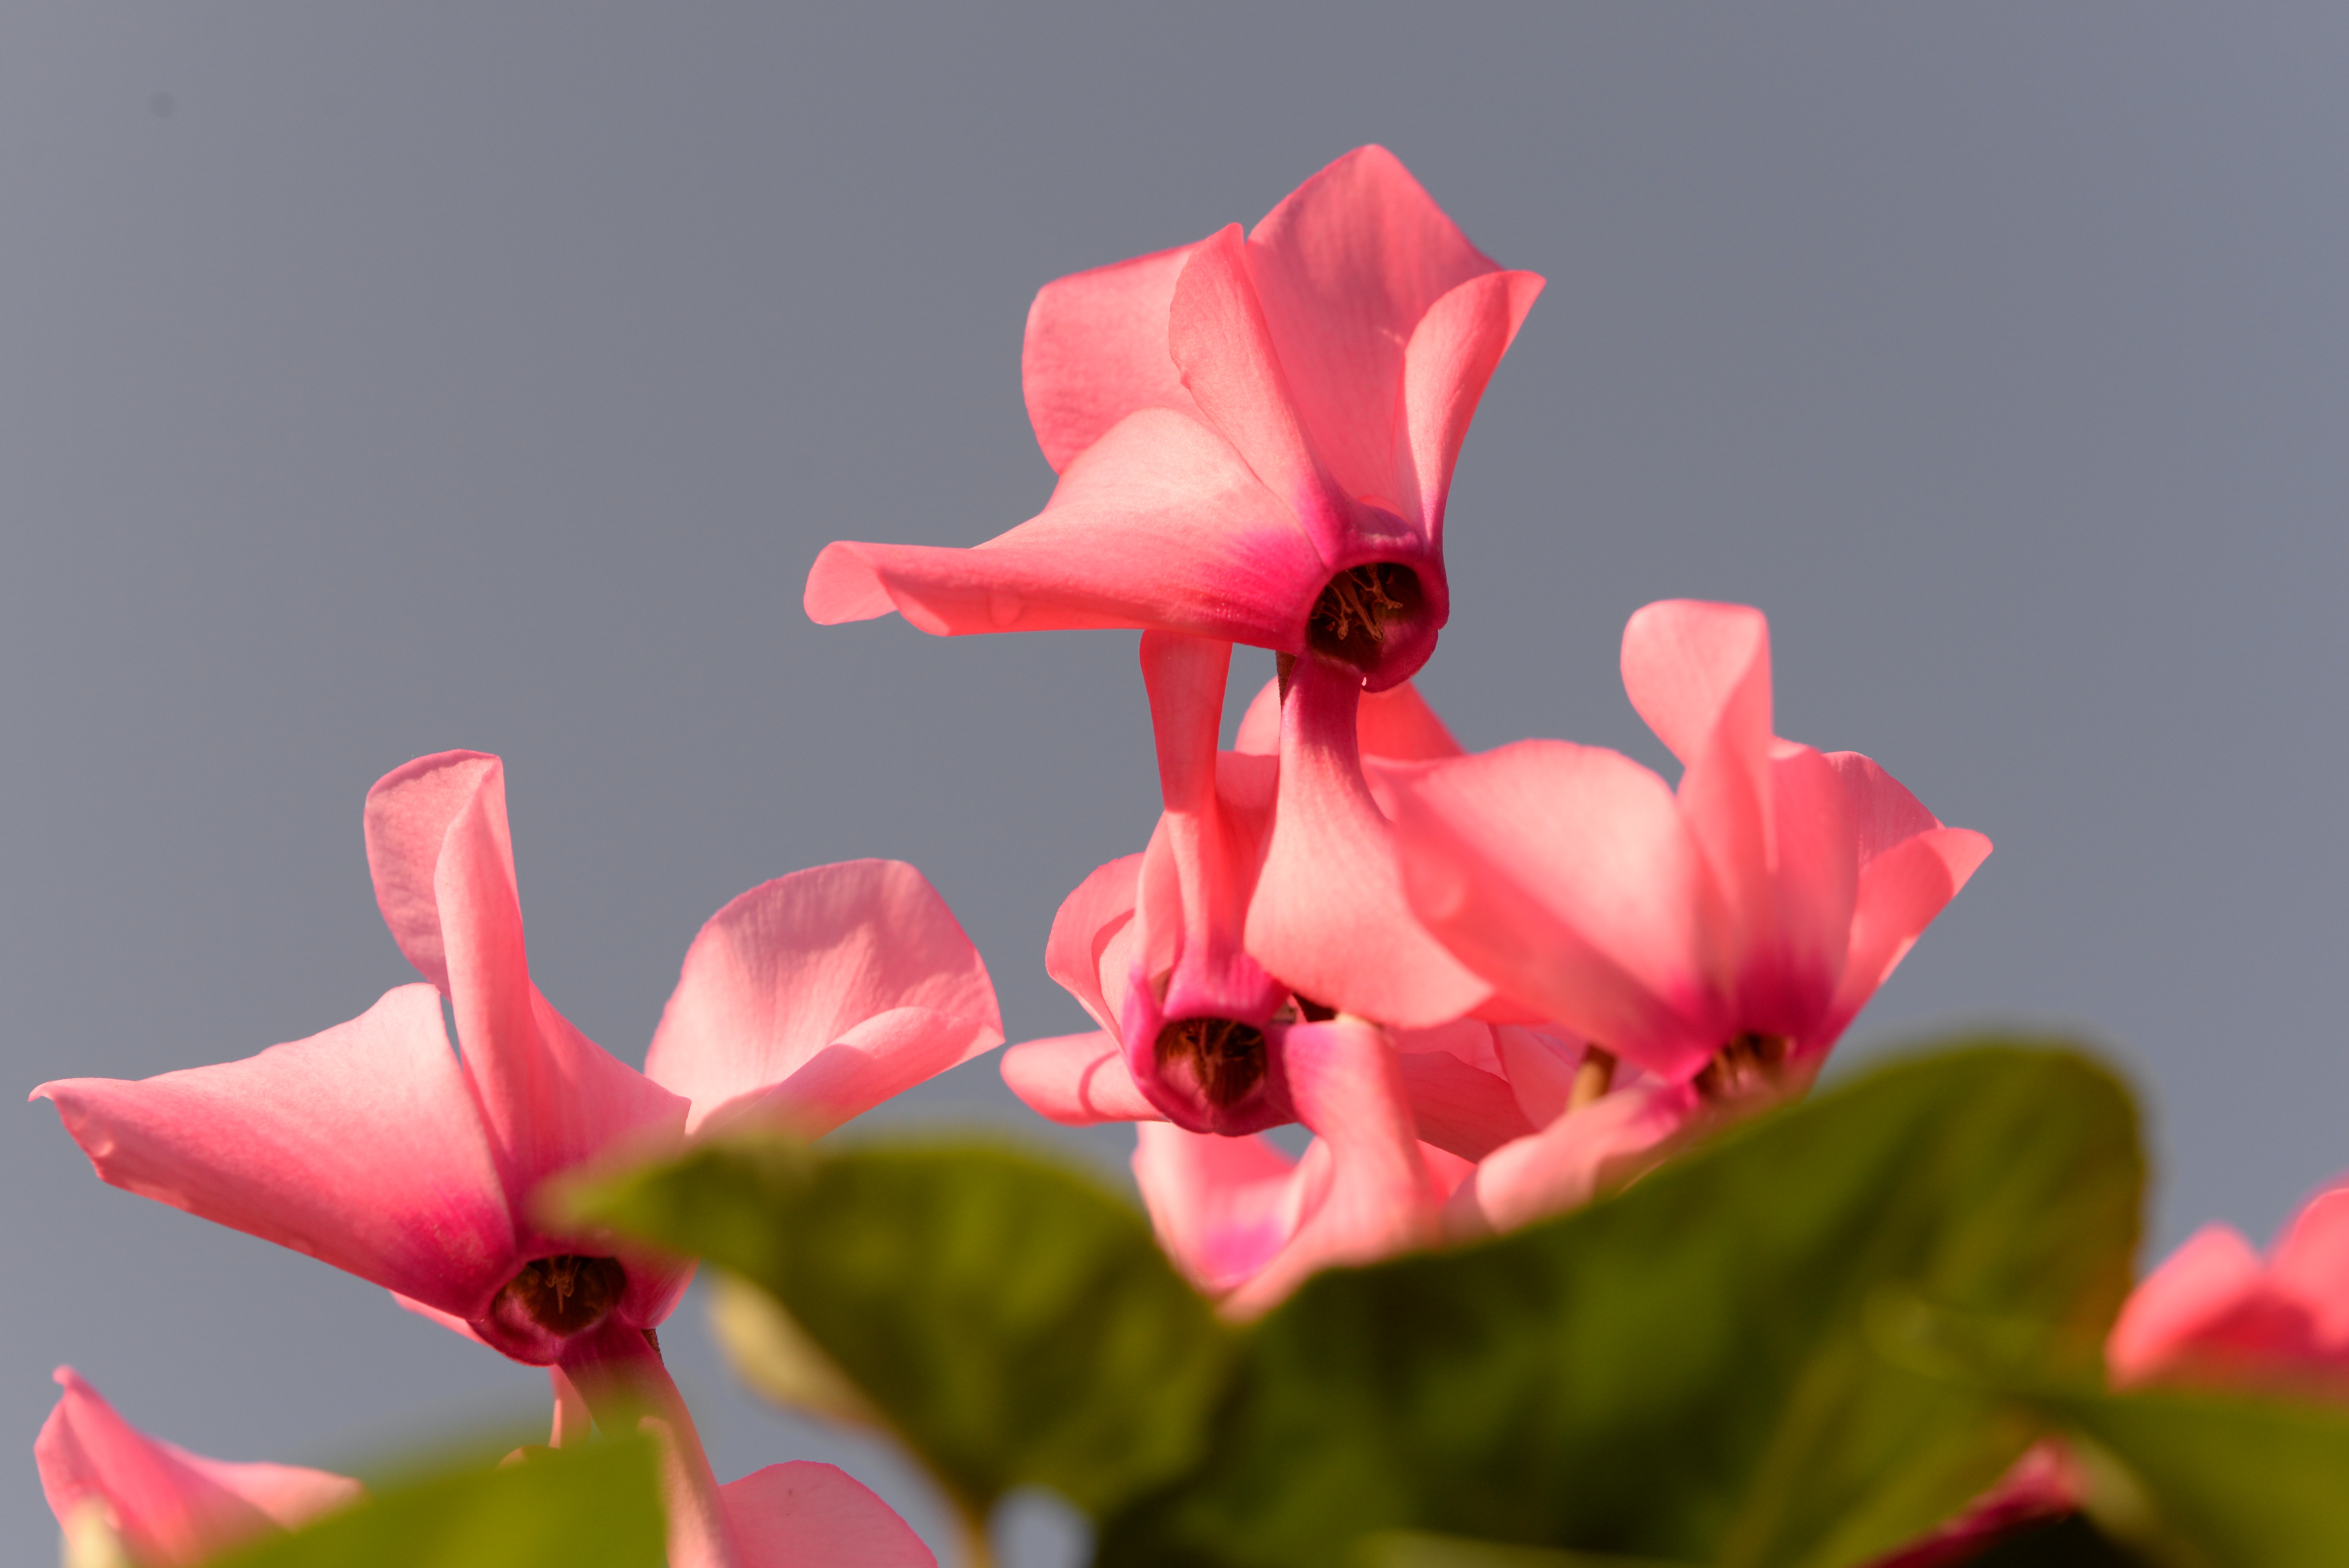
nature, blossom, plant, flower, petal, red, pink, flora, flowers, cyclamen, herbs, macro photography, flowering plant, land plant